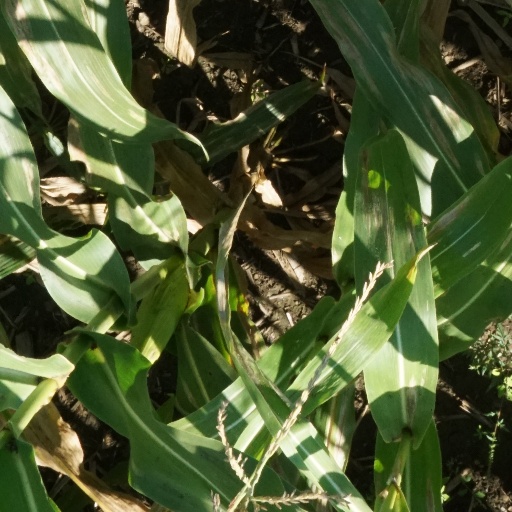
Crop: maize; corn